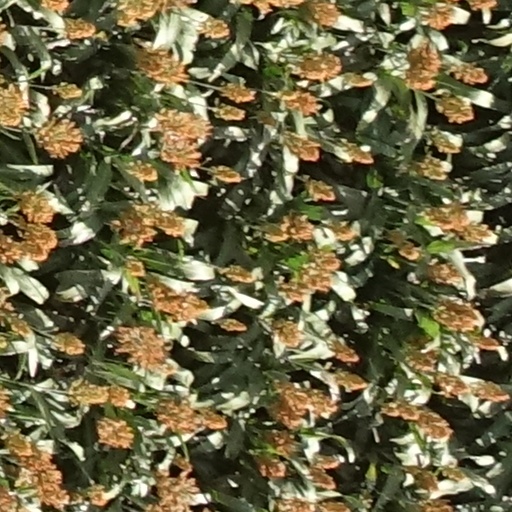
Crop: sorghum